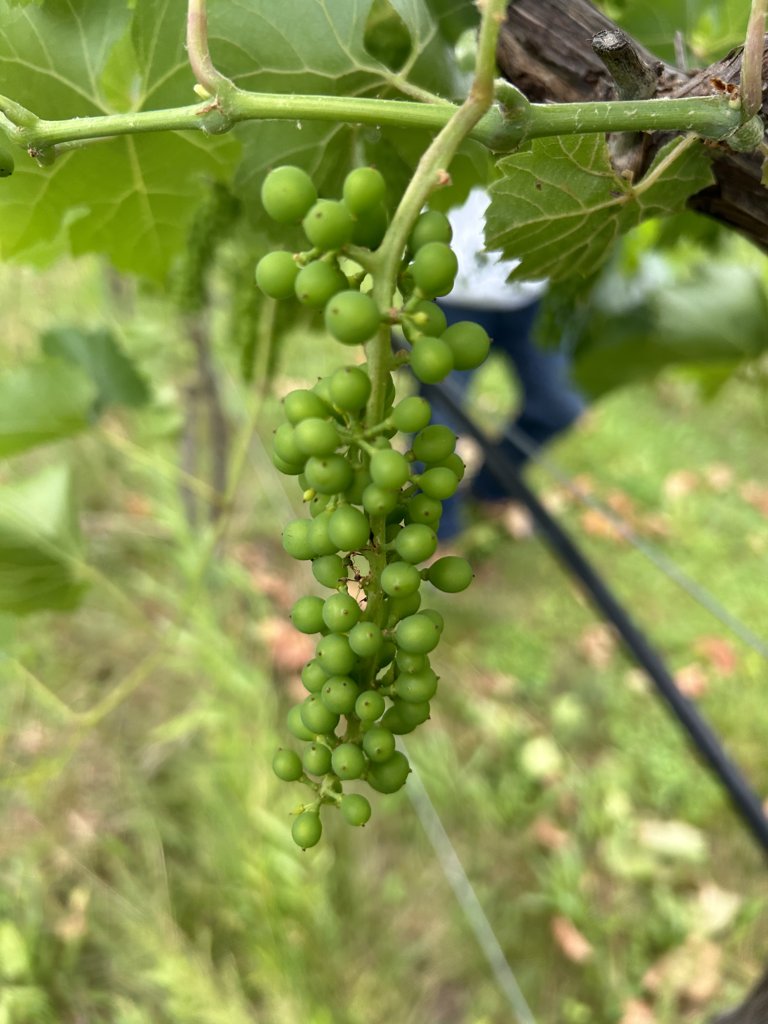
Berries visible: 70
Grape clusters: 1